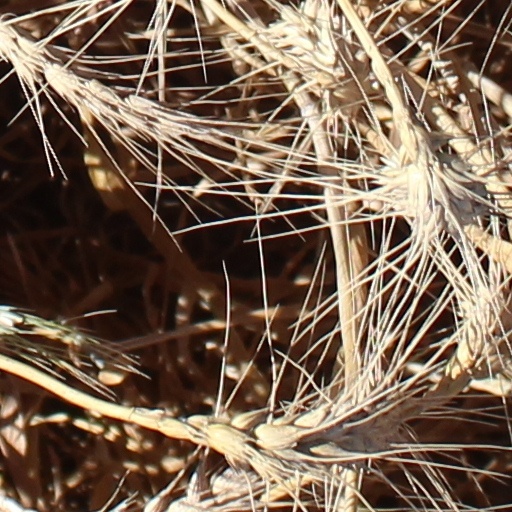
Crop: wheat